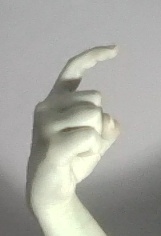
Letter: ra